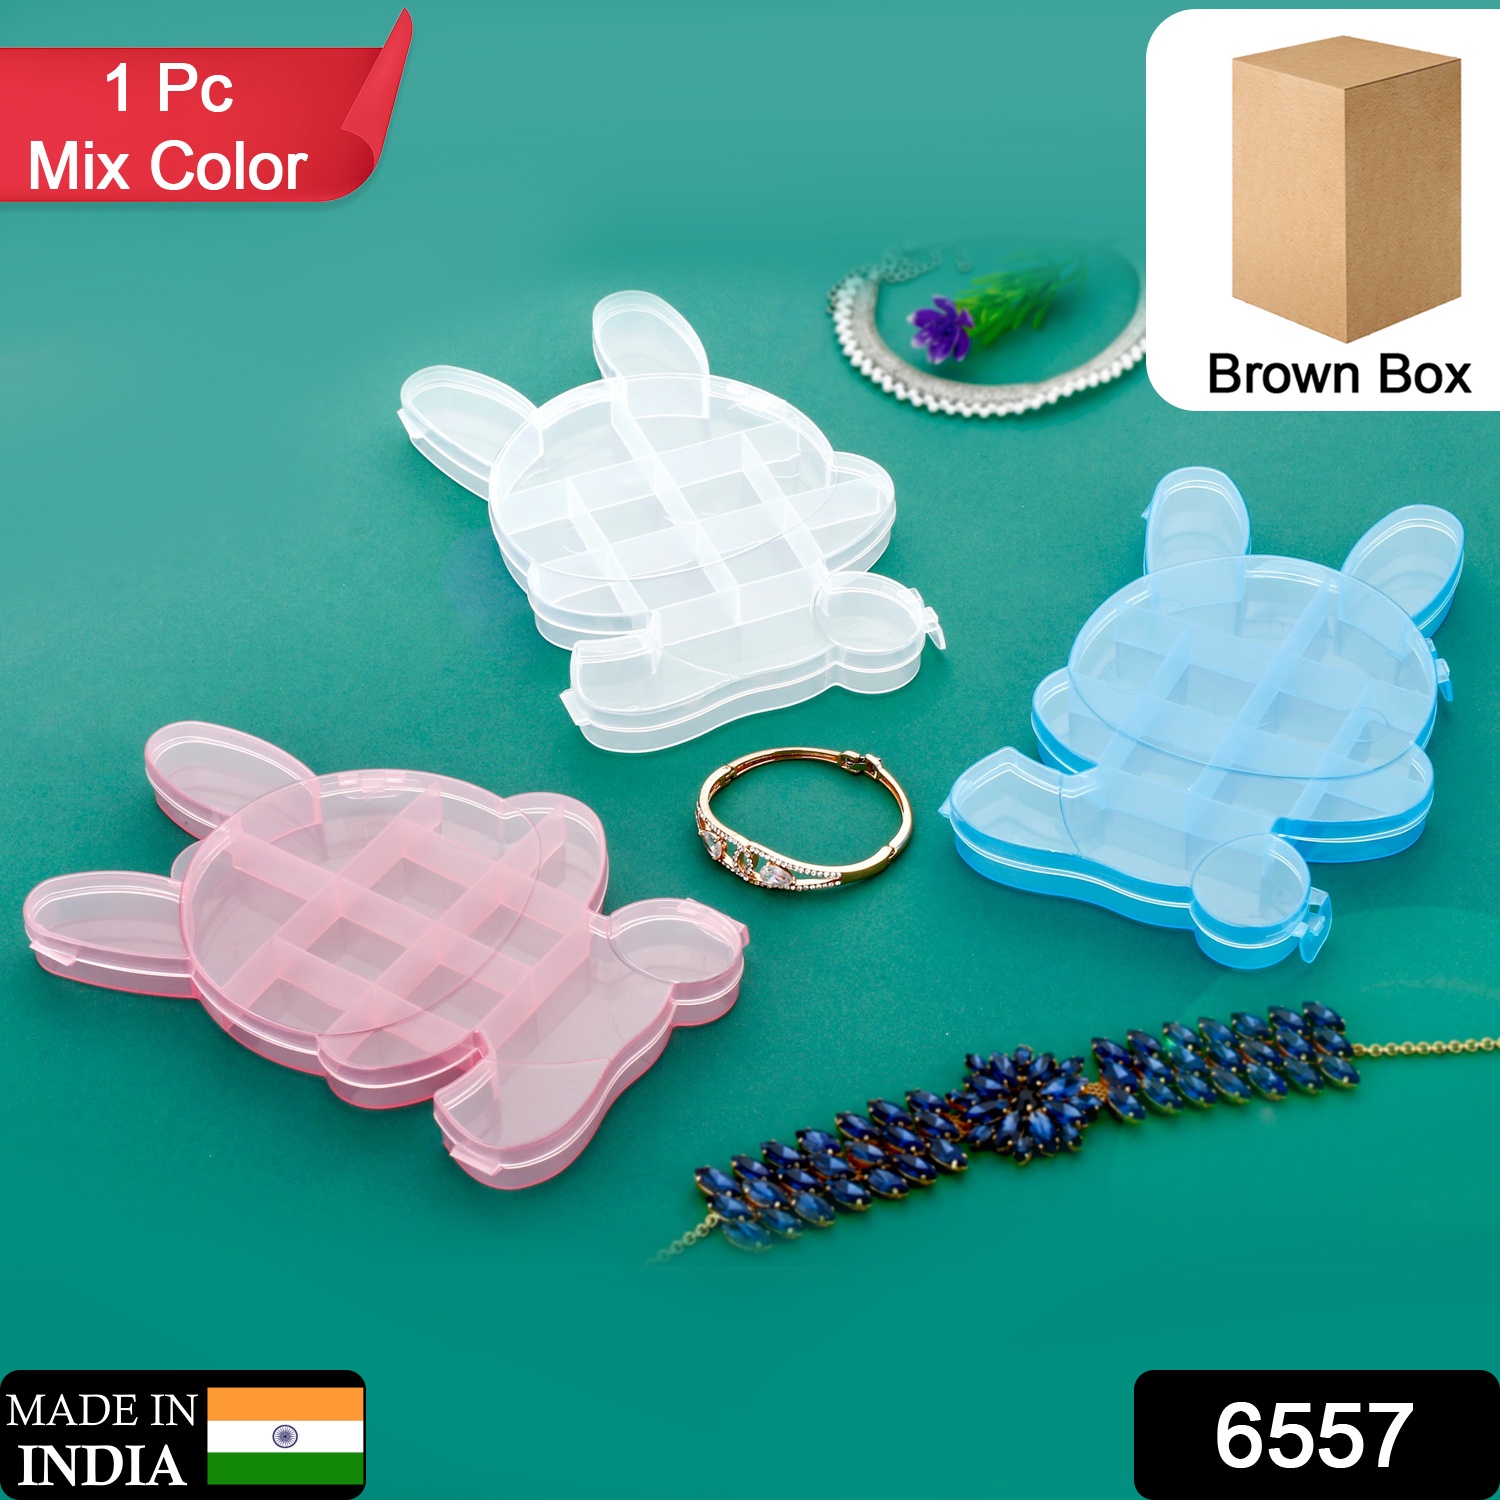
6557 Transparent Cartoon Bear Clear Plastic Storage Box Jewelry Box Jewelry Organizer Holder Cabinets For Small Objects (1 Pc)
4381 Transparent Cartoon Bear Clear Plastic Storage Box Jewelry Box Jewelry Organizer Holder Cabinets For Small objects (1 Pc) Description:- 【Eco-friendly Materials】: Made of ABS plastic, non-toxic, odor-free, eco-friendly and durable. Adding non-woven fabric pad on each layer can better protect your jewelry. Give you a safe and comfortable storage space. 【Exquisite and portable】: Small box, easy to carry, jewelry could be better organized when traveling. 【Intimate gift】: Sweet gift for mother, girlfriend, wife, daughter, classmate, and colleague. Ideal gift for Valentine's Day, Birthday, Anniversary, Mother's Day, Christmas. The best jewelry box on dressing table, looks great with your makeup organizer. Large space keeps your jewelry tidy and easy to find in a snap. Dimension :- Volu. Weight (Gm) :- 106 Product Weight (Gm) :- 45 Ship Weight (Gm) :- 106 Length (Cm) :- 20 Breadth (Cm) :- 12 Height (Cm) :- 2
Brand: Wukusy
Category: Health & Beauty > Jewelry Cleaning & Care > Jewelry Holders > Jewelry Boxes